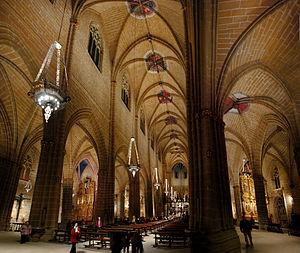
La Cathédrale Sainte-Marie est située à Pampelune, en Espagne.